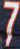
Number: 7